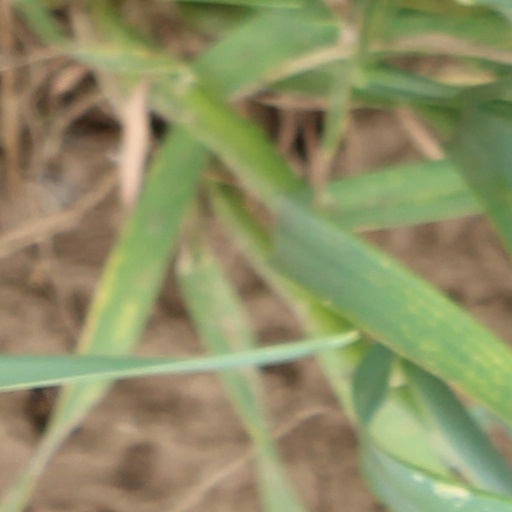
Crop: wheat